Territorial claims in the Arctic

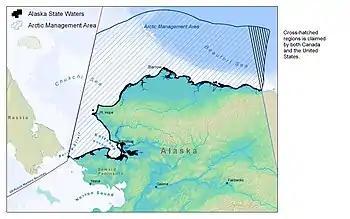
The cross-hatched wedge-shaped region in the east is claimed by both Canada and the United States

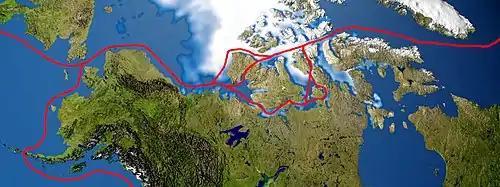
Northwest Passage routes

There is an ongoing dispute involving a wedge-shaped slice on the International Boundary in the Beaufort Sea, between the Canadian territory of Yukon and the American state of Alaska.